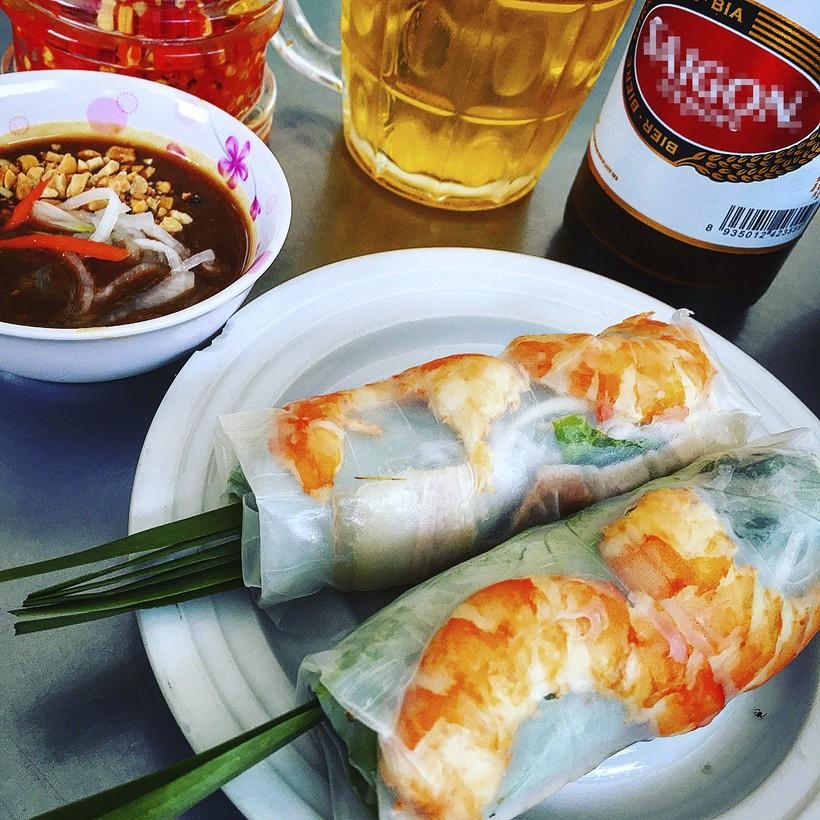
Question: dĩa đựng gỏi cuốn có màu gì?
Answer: màu trắng